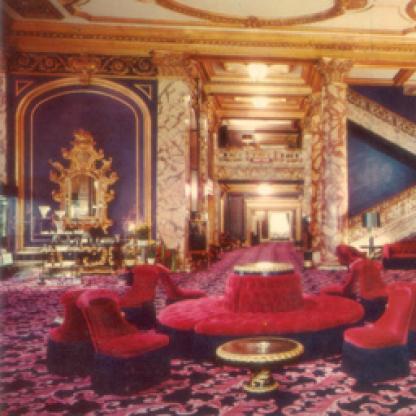
Scene: Indoor